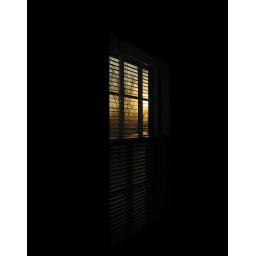
My office window in the morning